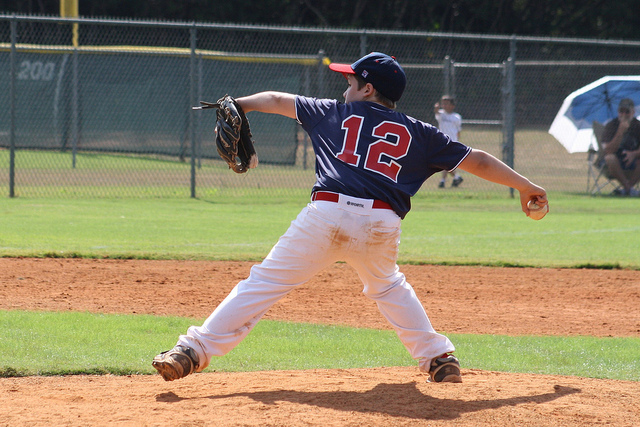
một cầu thủ ném bóng nhí đang chuẩn bị ném bóng